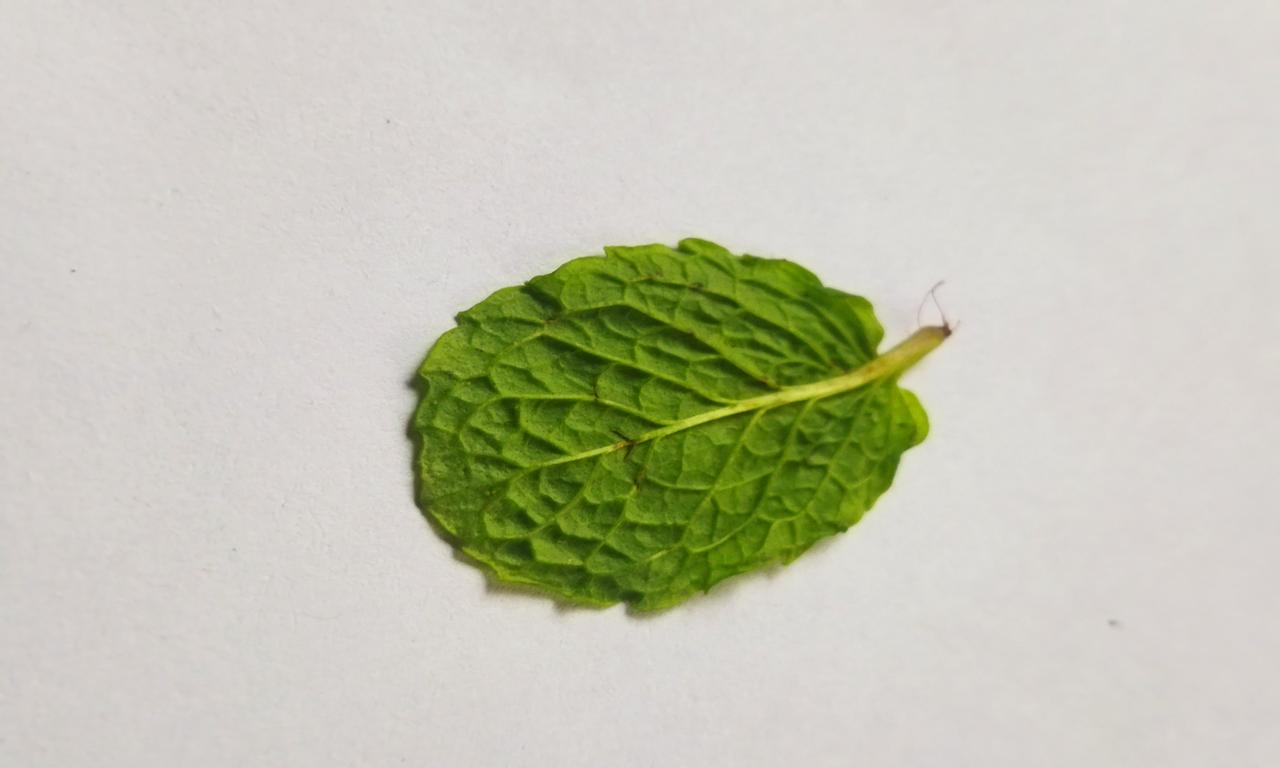
Label: Fresh